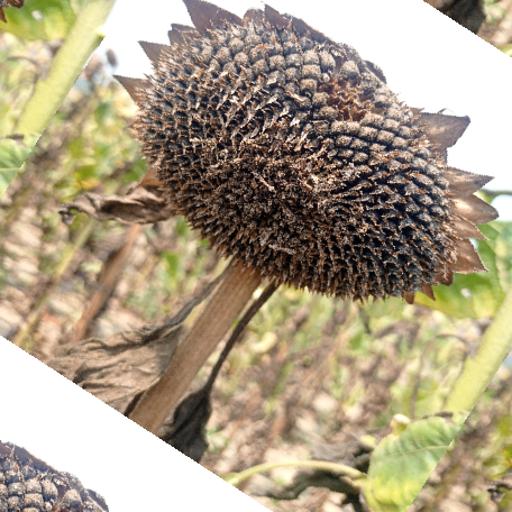
Label: Gray_mold